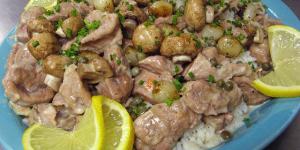
blanqueta de ternera